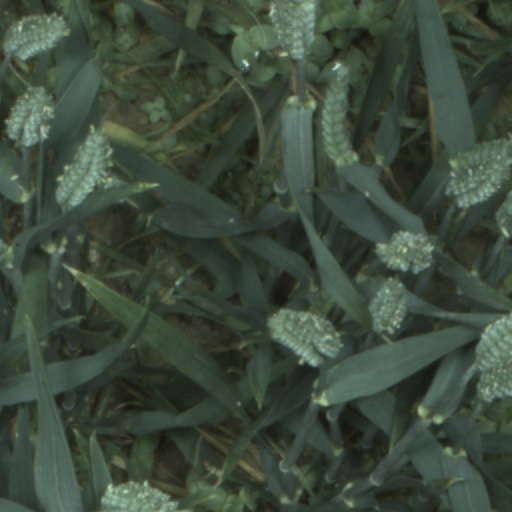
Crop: wheat